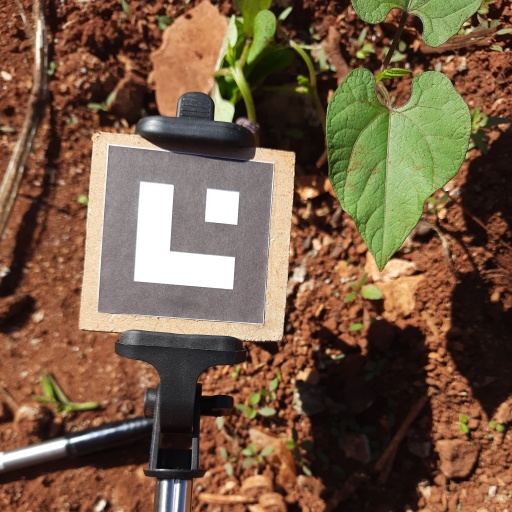
Observations: flat surface, no eating holes, with soild dust, under sunlight